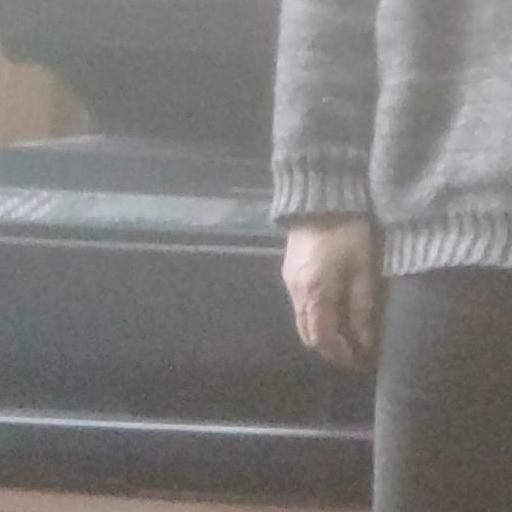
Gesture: no_gesture